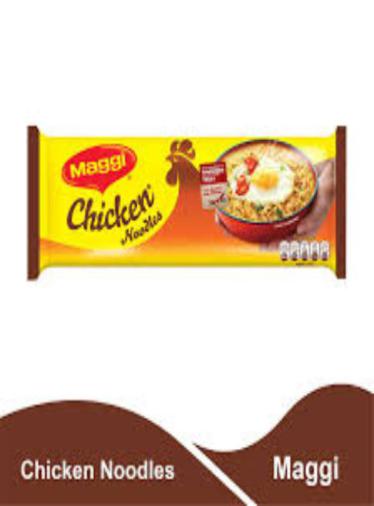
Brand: maggi noodles
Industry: Food